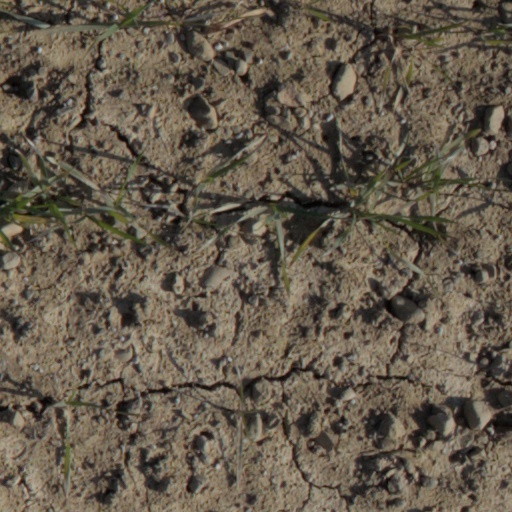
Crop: wheat